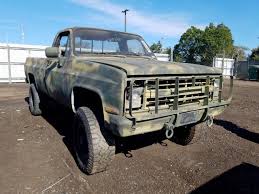
Label: D-30